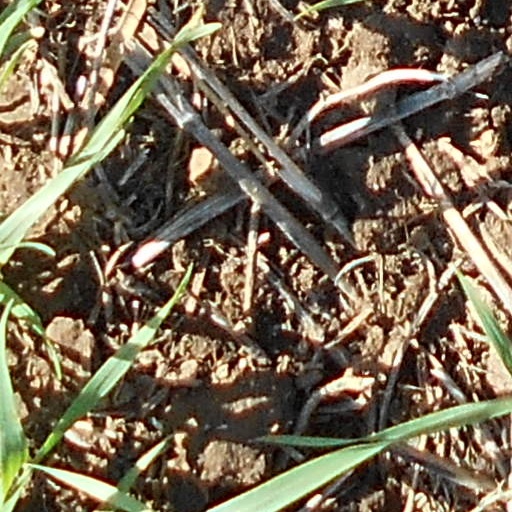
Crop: wheat